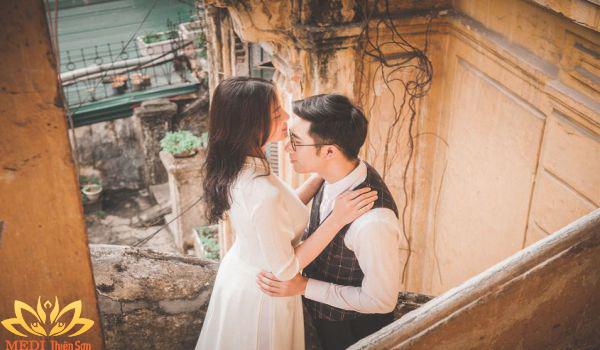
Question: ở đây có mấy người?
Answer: có hai người